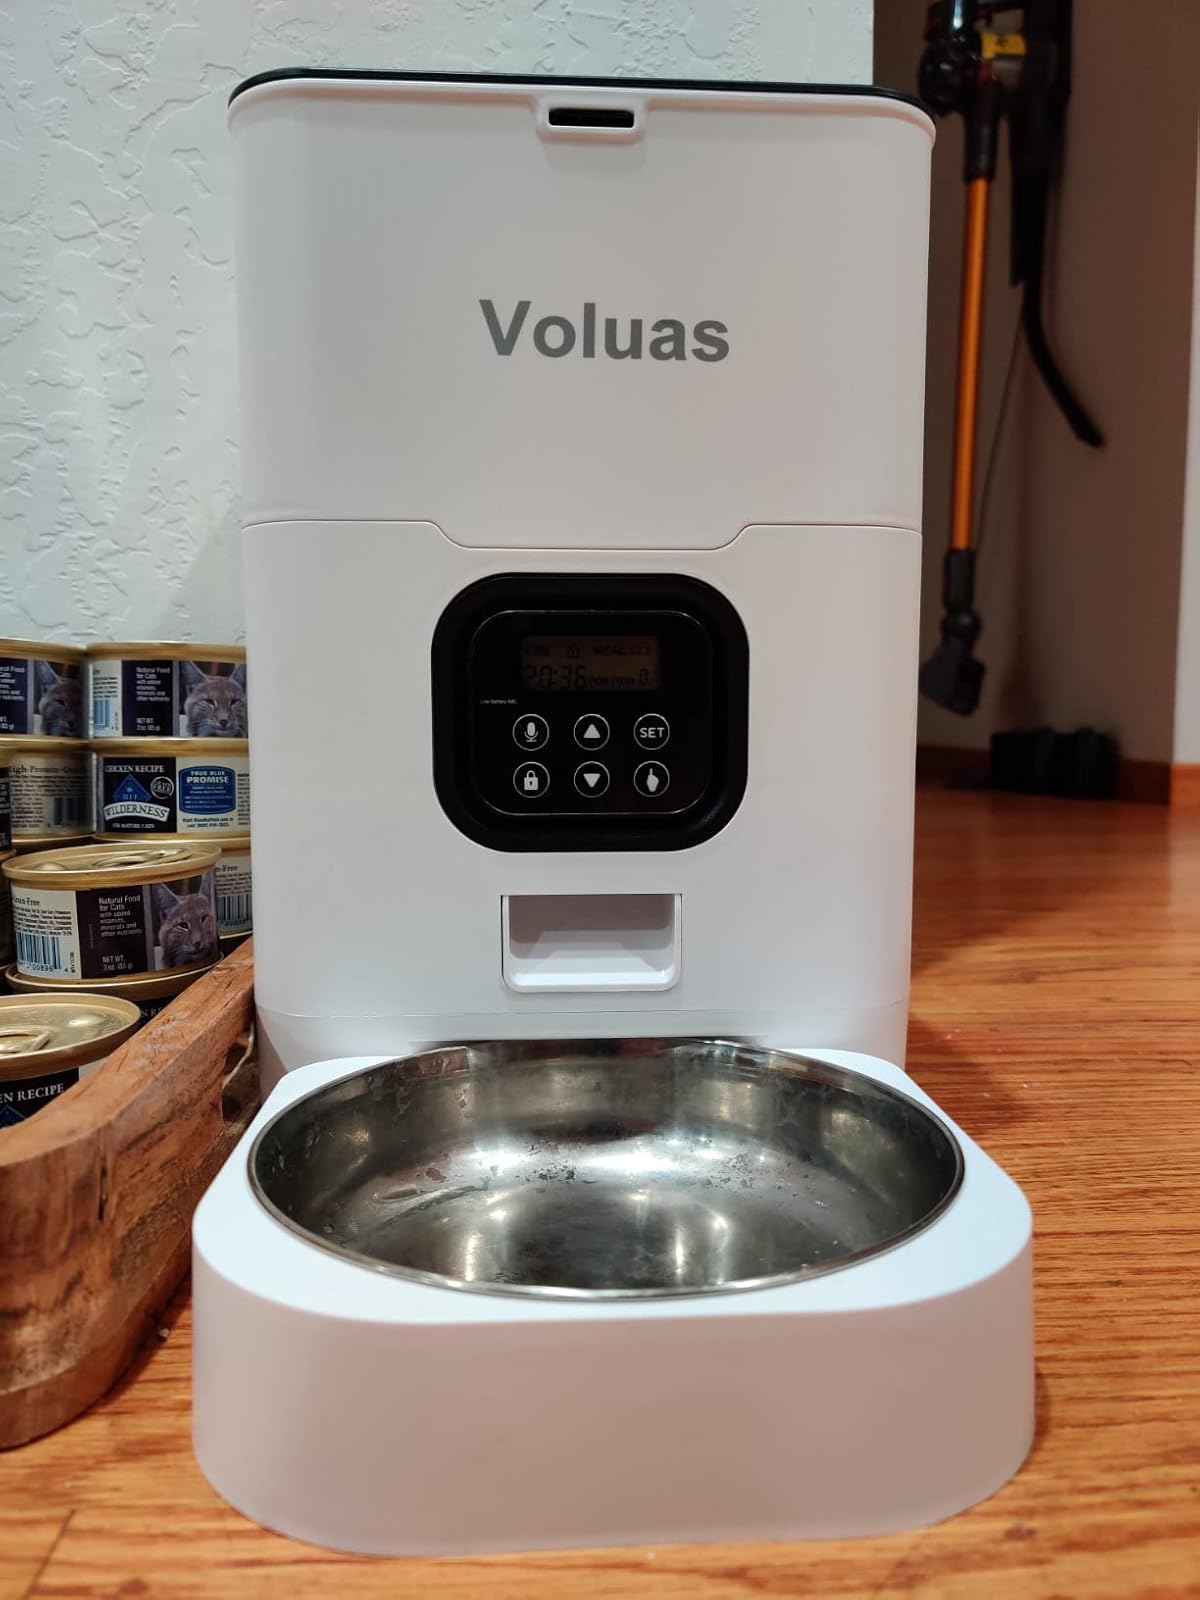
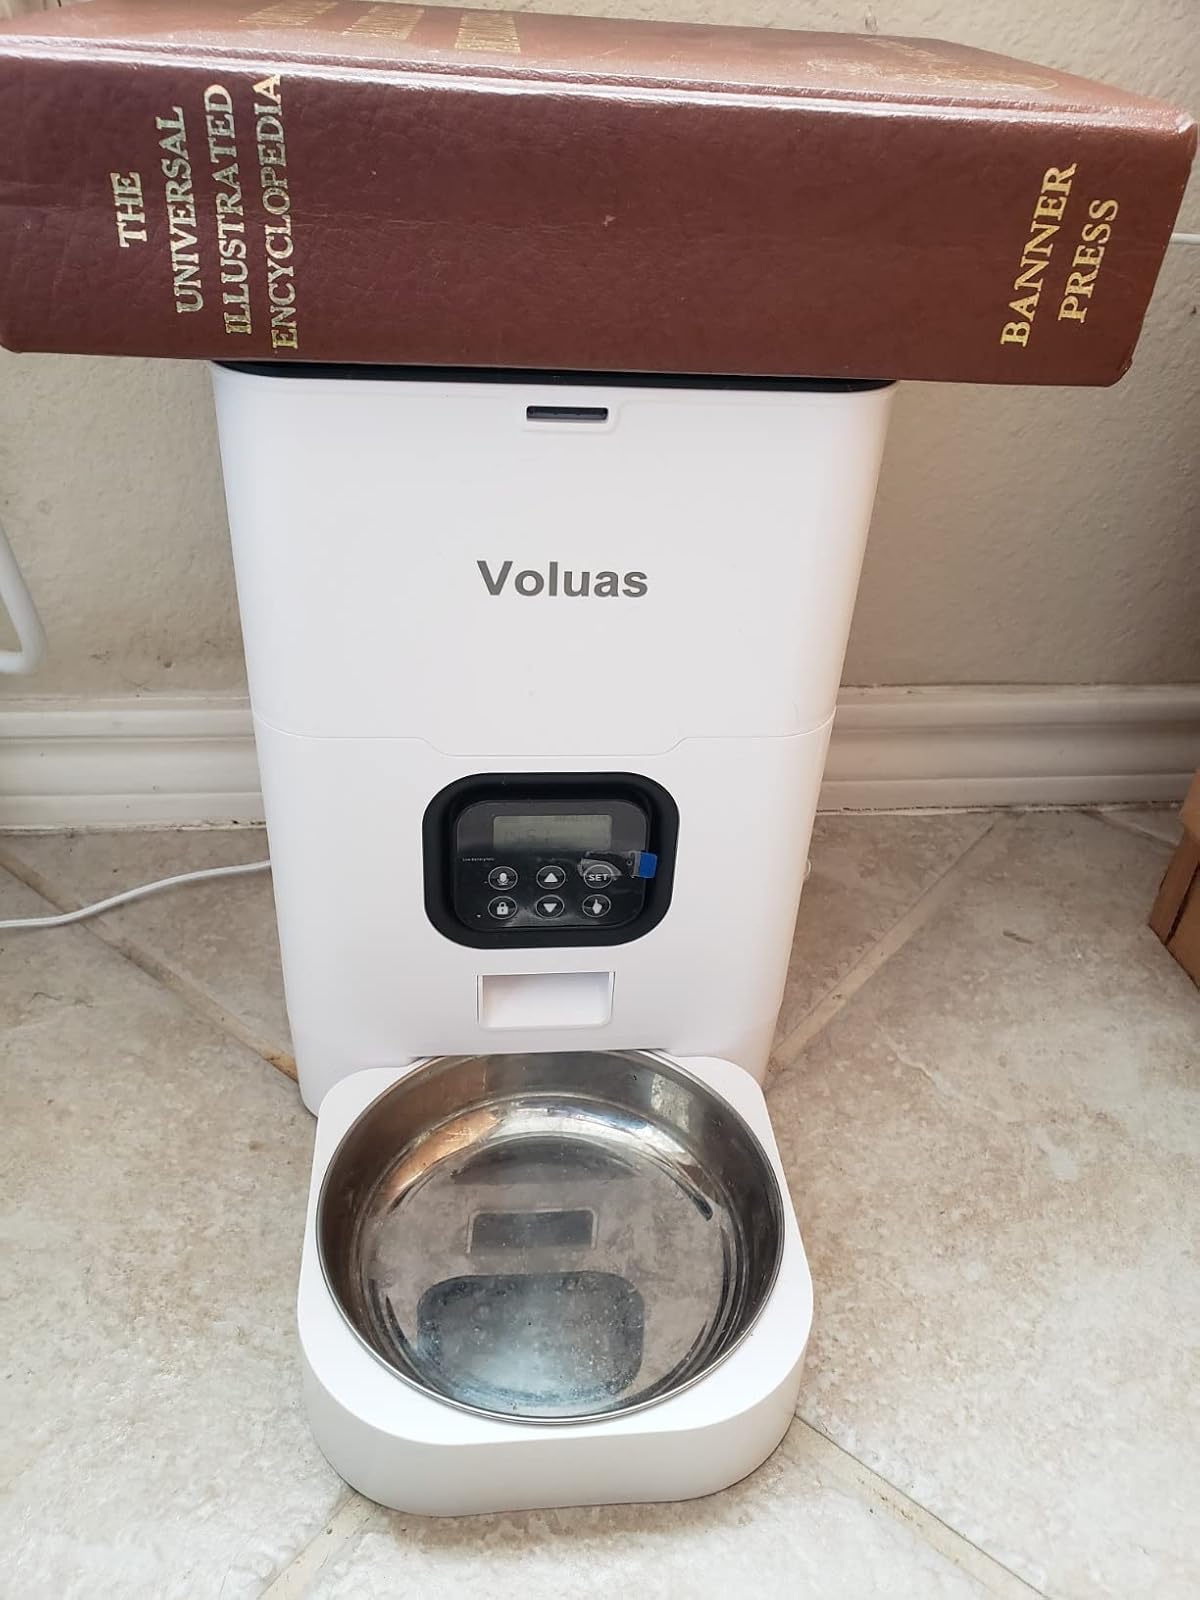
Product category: items_feeder
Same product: yes